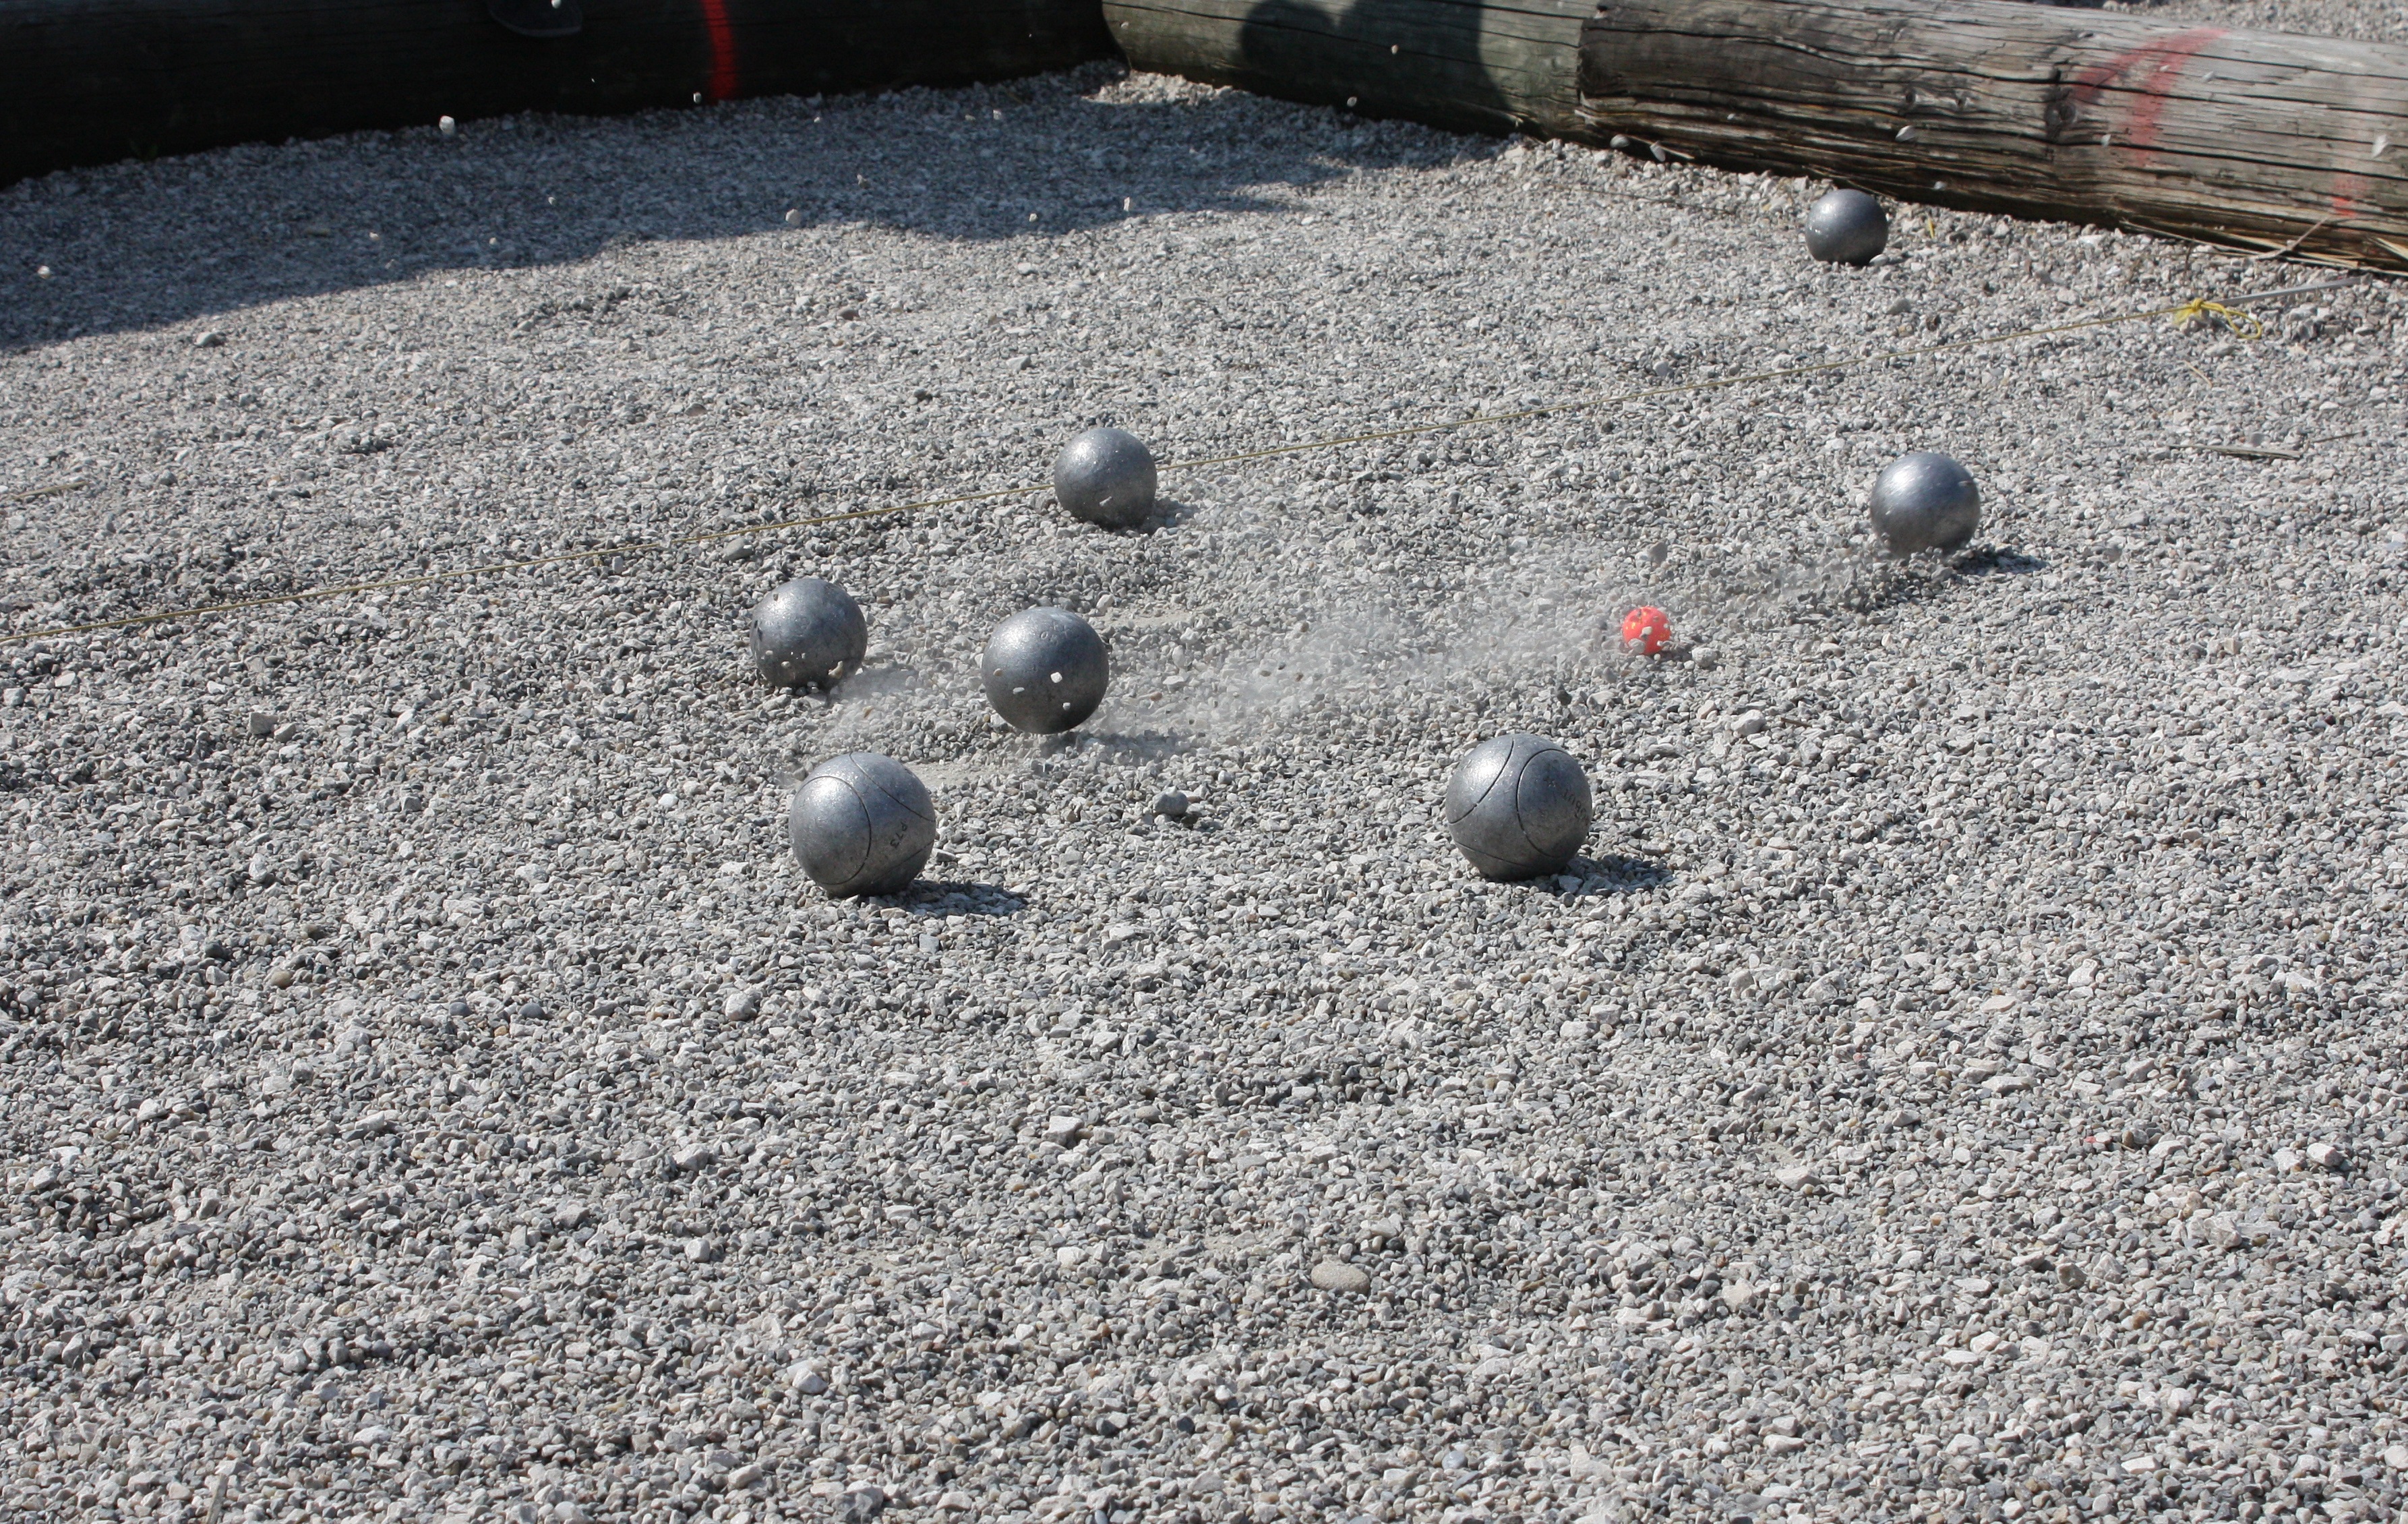
sport, play, asphalt, pebble, ball, shoot, balls, flooring, road surface, petanque, boule, gravel space, sport venue, lawn game